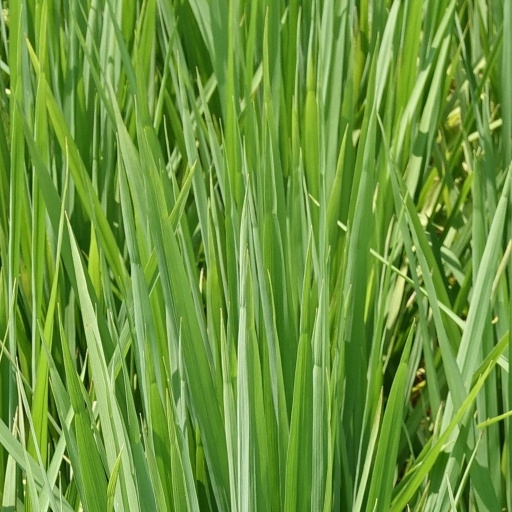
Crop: rice